Falling for Christmas

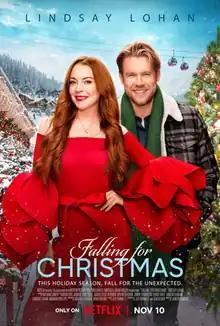
Official release poster

Falling for Christmas is a 2022 American Christmas romantic comedy film starring Lindsay Lohan as a spoiled heiress who loses her memory in a skiing accident and lands in the care of a lodge owner widower at Christmastime. The film is directed by Janeen Damian, in her directorial debut, from a screenplay by Jeff Bonnett and Ron Oliver. Chord Overstreet, George Young, Jack Wagner and Olivia Perez also appear in supporting roles.